NOAAS Okeanos Explorer Gulf of Mexico 2018 Expedition

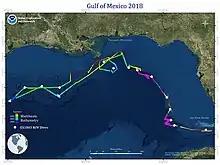
Overview map showing seafloor bathymetry and ROV dives completed during the Gulf of Mexico 2018 expedition.

This expedition was the final of three expeditions on the NOAAS Okeanos Explorer intended to increase the understanding of the deep-sea environment in the Gulf of Mexico. Gulf of Mexico 2018 was a 23-day telepresence-enabled expedition to collect critical information and acquire data on priority exploration areas identified by the ocean management and scientific communities. The goal of the expedition was to use remotely operated vehicle (ROV) dives in combination with seafloor mapping operations to increase the understanding of deep-sea ecosystems and collect scientific information to support future management decisions. The expedition lasted from 11 April 2018 to 3 May 2018.